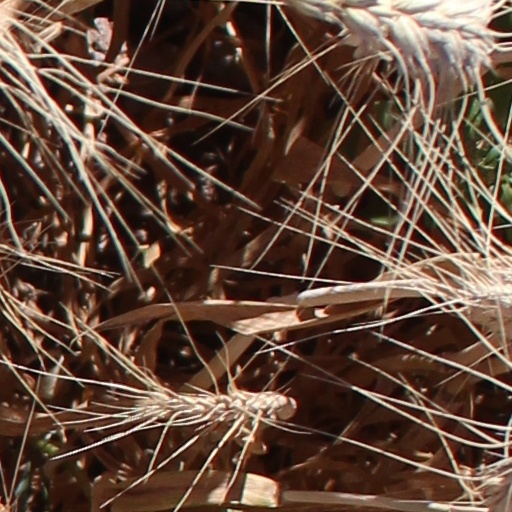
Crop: wheat